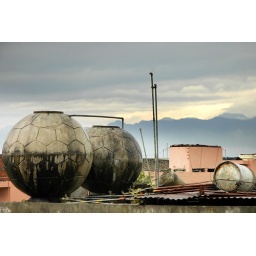
water tanks behind our hotel balcony in ponta sahib.